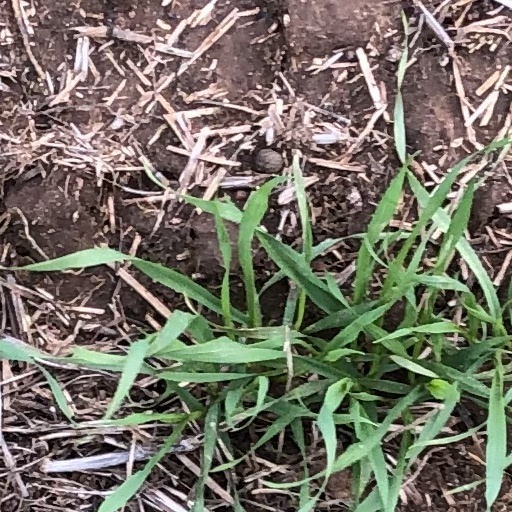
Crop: wheat